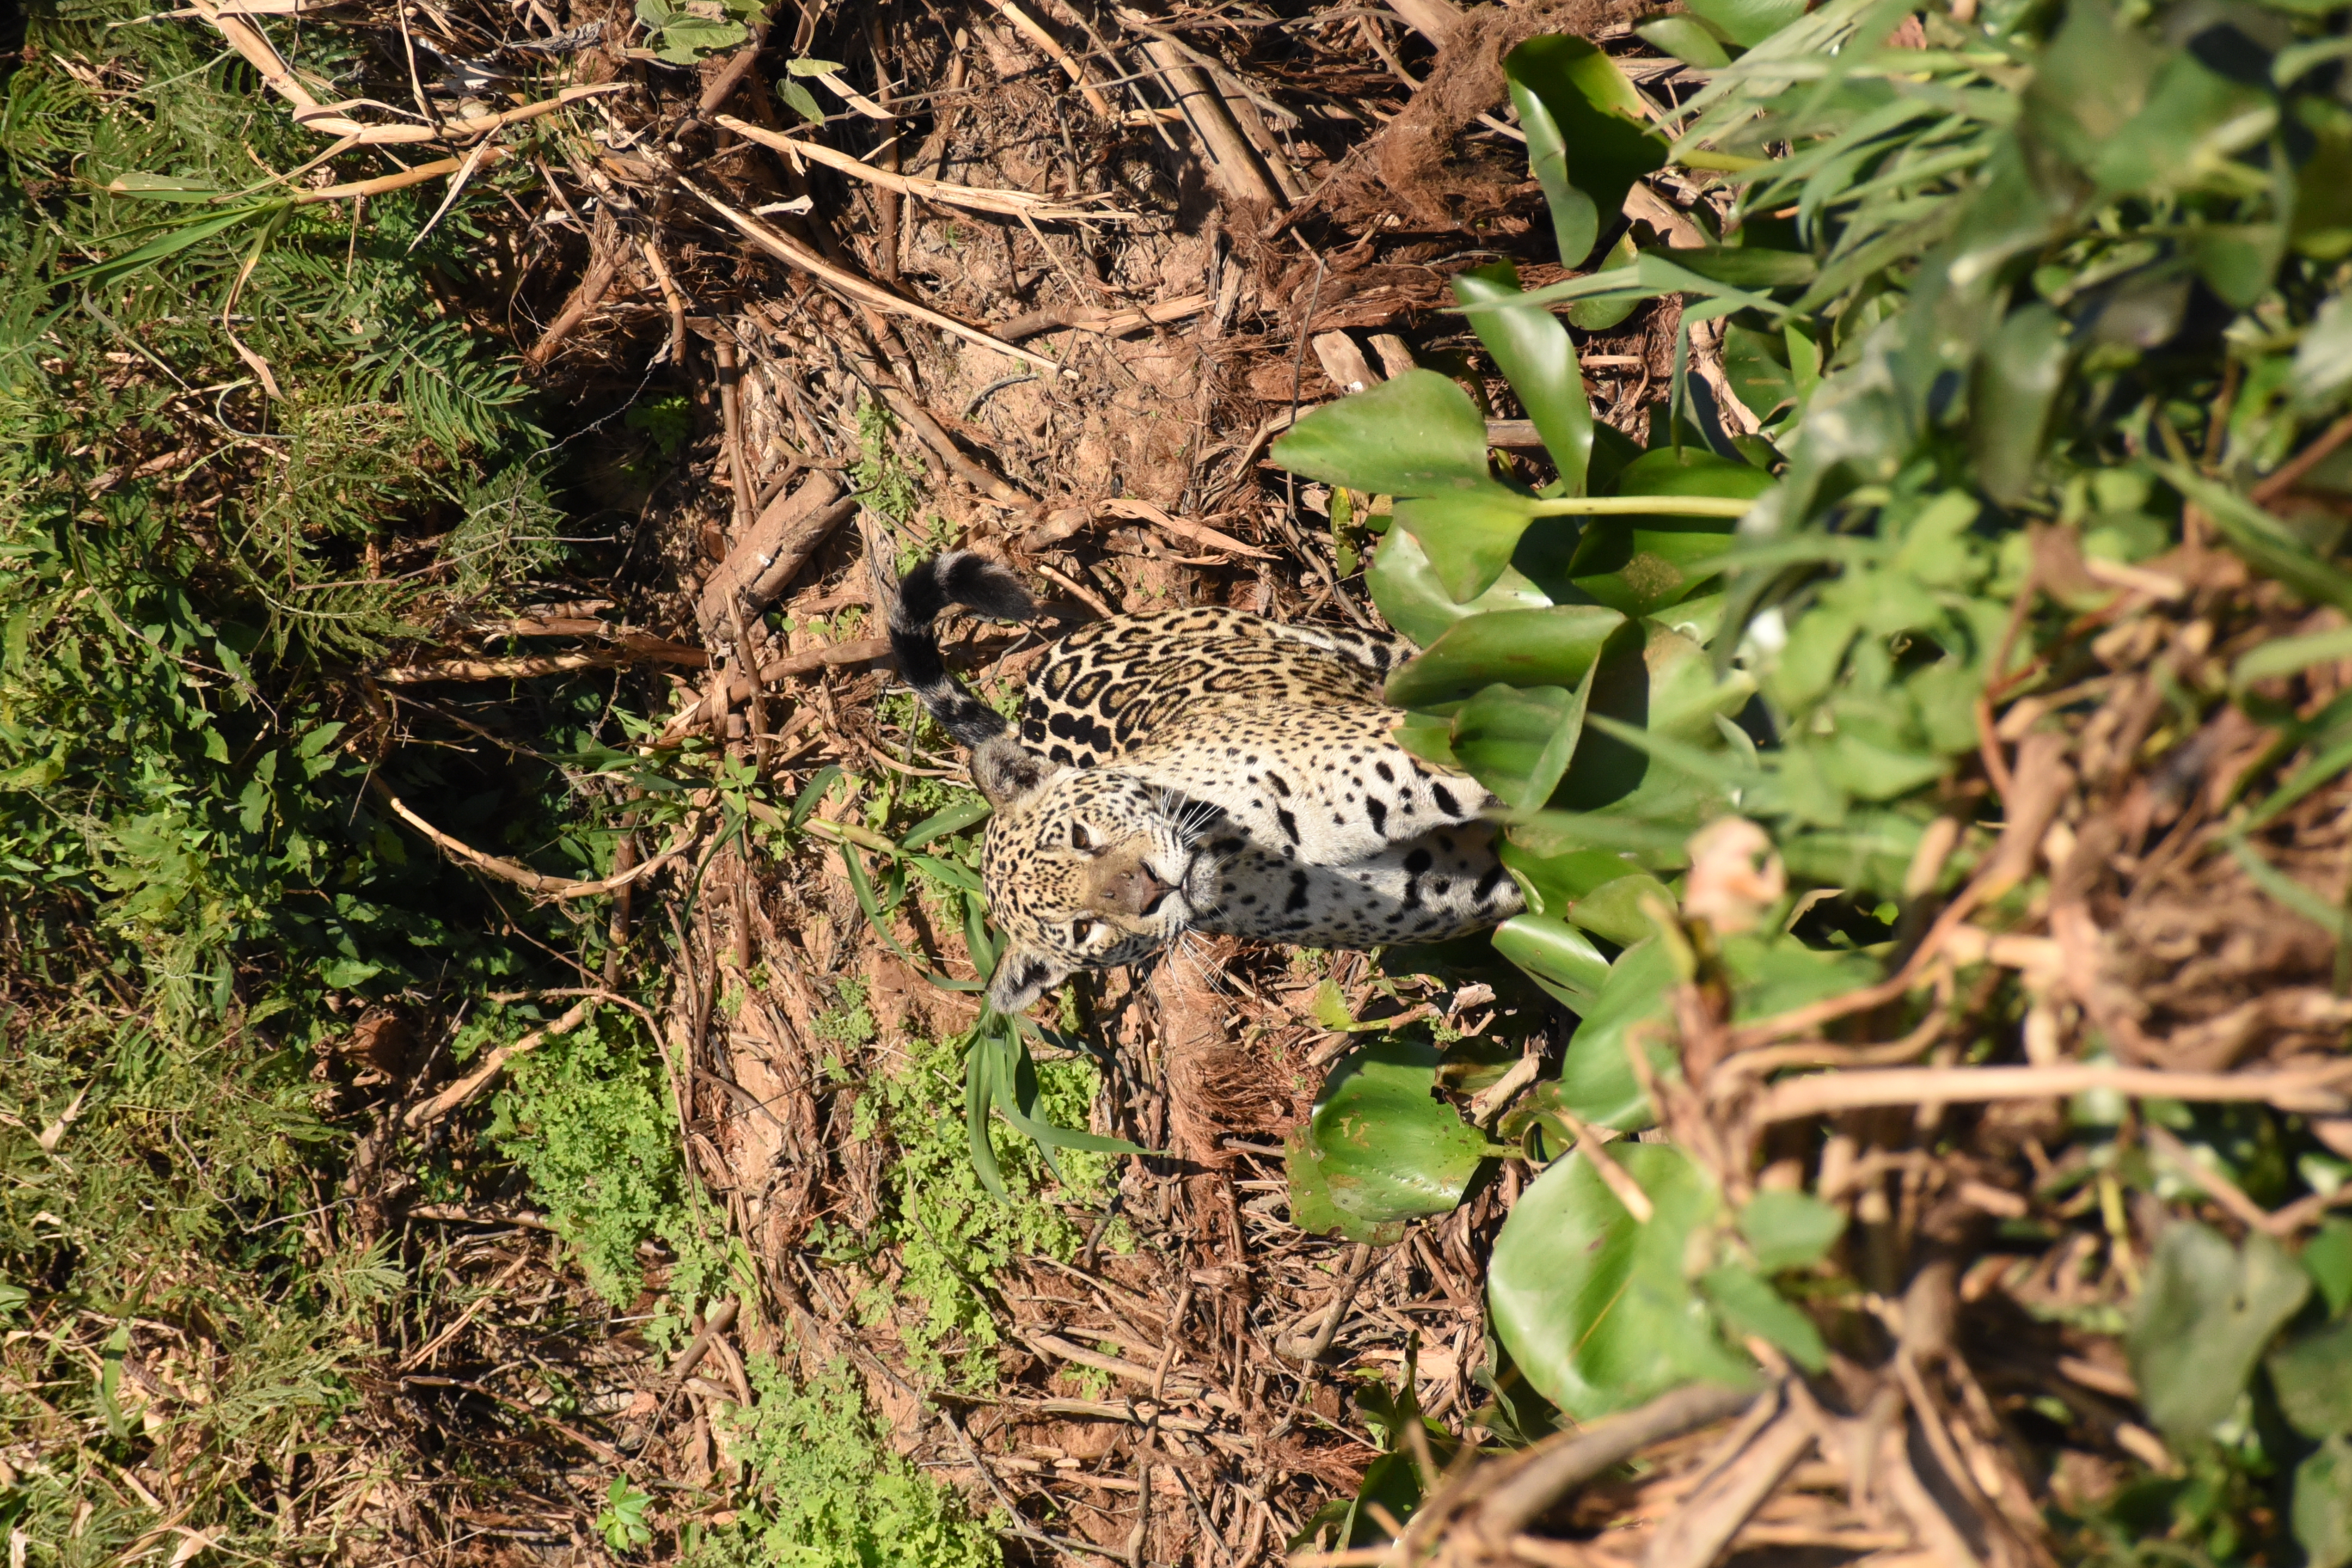
Jaguar: Marcela